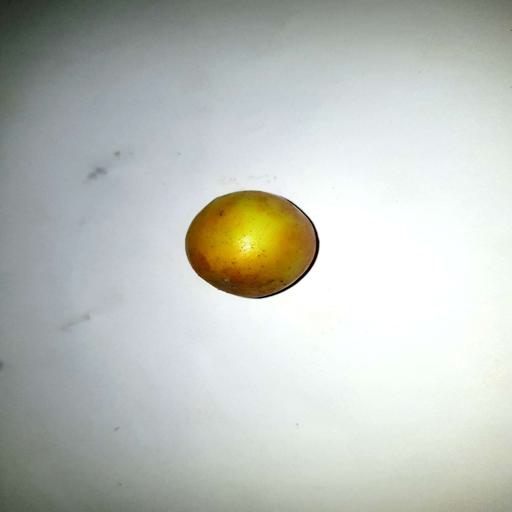
Label: healthy